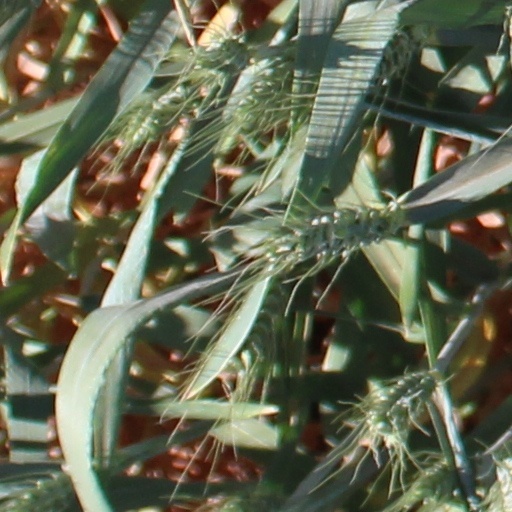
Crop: wheat